Fluorescence imaging

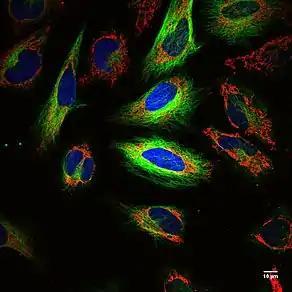

Fluorescence imaging is a type of non-invasive imaging technique that can help visualize biological processes taking place in a living organism. Fluorescence images can be produced from a variety of methods including: microscopy, imaging probes, and spectroscopy.